Hermitage of Santa María de La Piscina

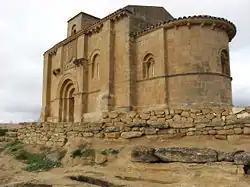

The Hermitage of Santa María de La Piscina (Spanish: "Ermita de Santa María de La Piscina") is a medieval church located in San Vicente de la Sonsierra, La Rioja, Spain.